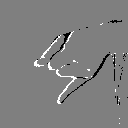
ASL letter: j